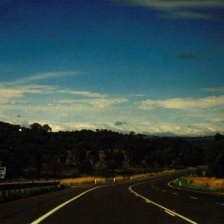
Cloud type: Stratocumulus